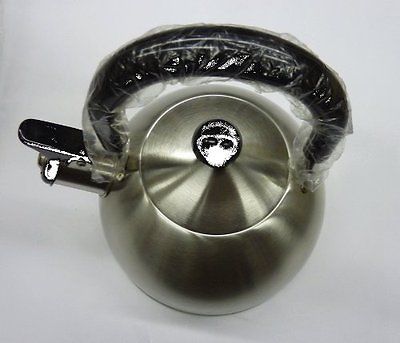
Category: kettle